Carla Arocha

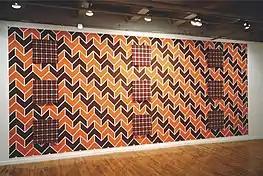

Carla Arocha earned a Bachelor of Science degree from Saint Xavier University (SXU) in 1986. Initially trained as a biologist, she later shifted her focus to pursue her passion for art. Arocha then went on to obtain a Bachelor of Fine Arts degree from the School of the Art Institute of Chicago (SAIC) in 1991, followed by a Master of Fine Arts from the University of Illinois at Chicago (UIC) in 1994.